James Gandon

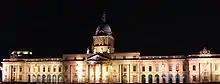
The south facade of the James Gandon Custom House by night

In 1780 Gandon declined an invitation from a member of the Romanov family to work in St. Petersburg but in 1781, at the age of 38, he accepted an invitation to Ireland from Lord Carlow and John Beresford (the Revenue Commissioner for Ireland) to supervise the construction of the new Custom House in Dublin. Thomas Cooley, the original architect on that project, had died and Gandon was chosen to assume complete control. Gandon employed the sculptor Edward Smyth to work on the Custom House and all of his Dublin buildings. The new Custom House was unpopular with Dublin Corporation and some city merchants who complained that it moved the axis of the city, would leave little room for shipping, and it was being built on what at the time was a swamp. It is said that the Irish people were so opposed to the Custom House and its associated taxes that Beresford had to smuggle Gandon into the country and keep him hidden in his own home for the first three months. The project was eventually completed at a cost of £200,000, an enormous sum at the time.